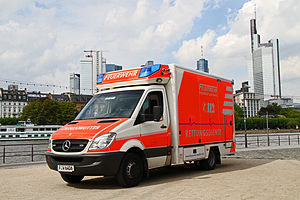
Mercedes-Benz Sprinter / Sprinter II (NCV 3/W906, 2006−)
Mercedes-Benz Sprinter er en serie af varebiler fra bilfabrikanten Mercedes-Benz. Modellen afløste Mercedes-Benz T1 i februar 1995. I 2006 kom anden generation af Sprinter, som er næsten identisk med Volkswagen Crafter, på markedet. I Nordamerika sælges Sprinter også som Freightliner og i perioder også som Dodge.